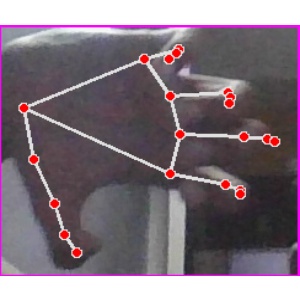
अक्षर: त